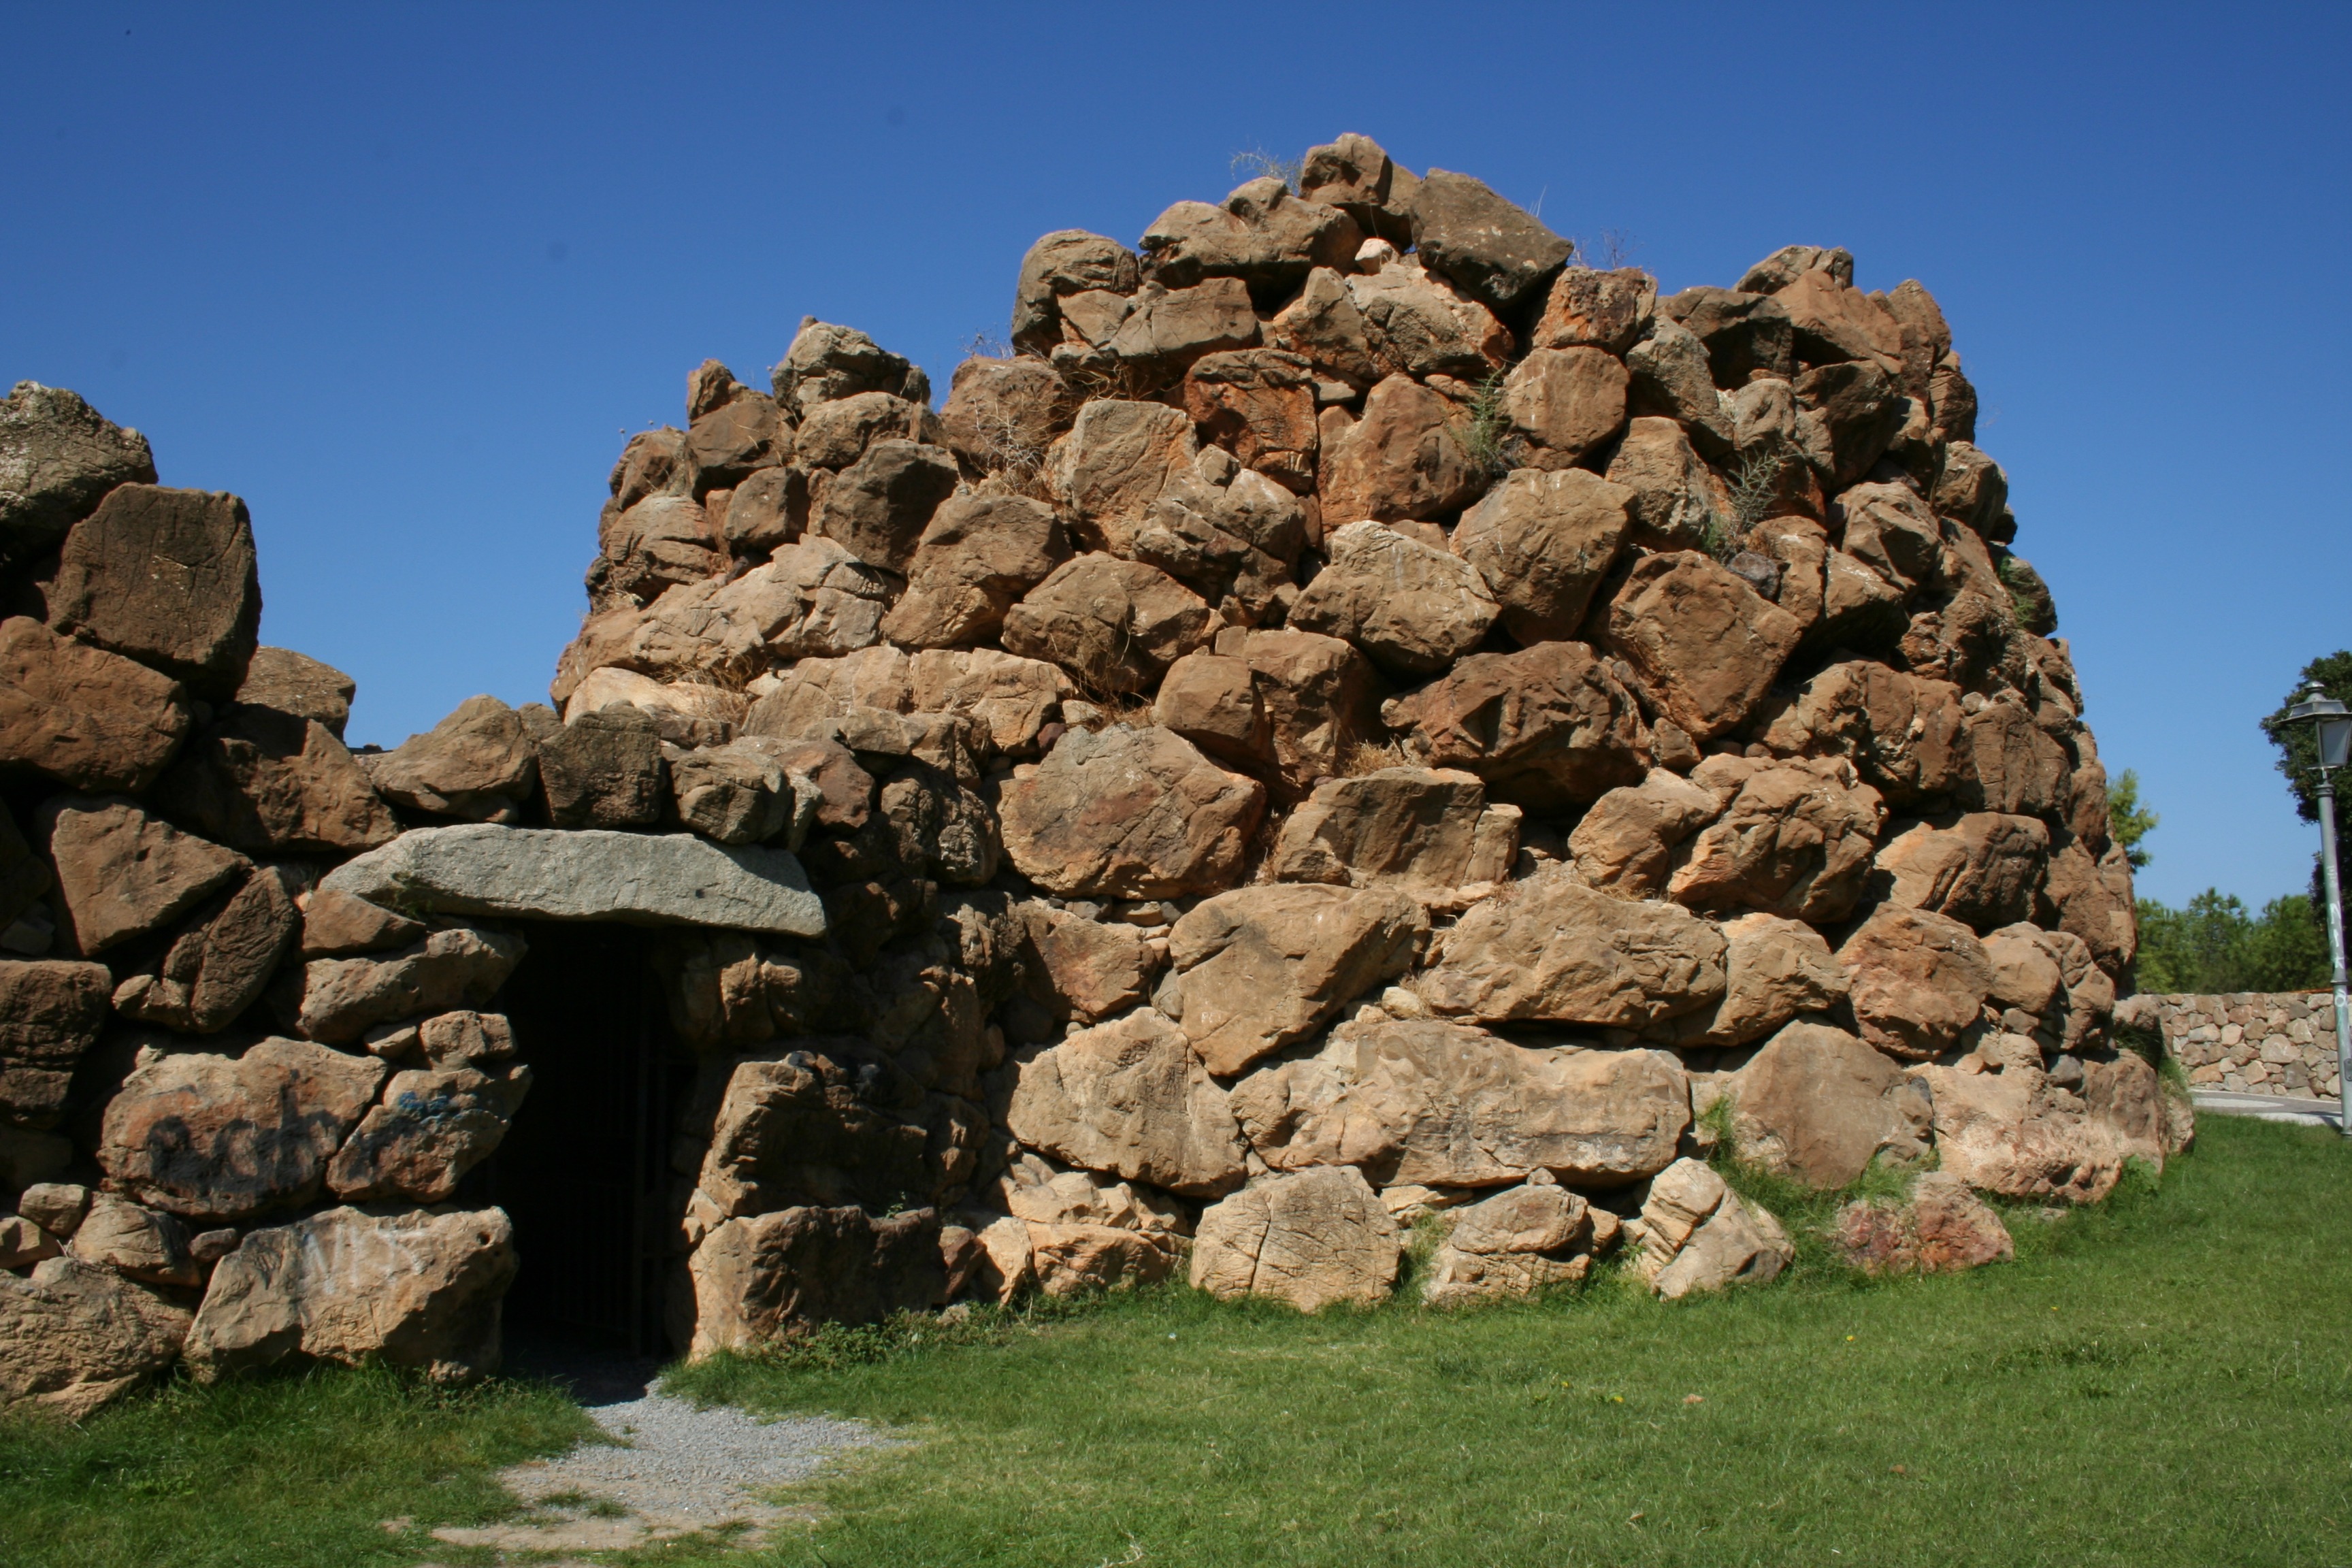
landscape, rock, mountain, valley, monument, formation, arch, cave, terrain, geology, ruins, badlands, boulder, wadi, monolith, sardinia, nuraghe, archaeological site, ancient history